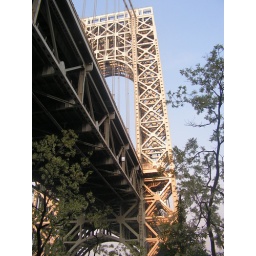
right under it. opened the van door to take this. =)